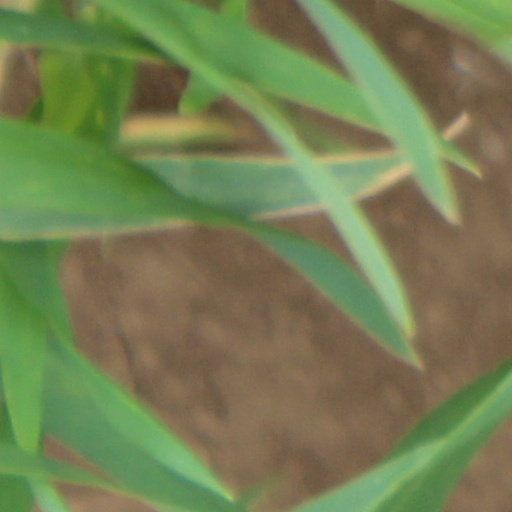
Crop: wheat